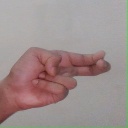
अक्षर: ह